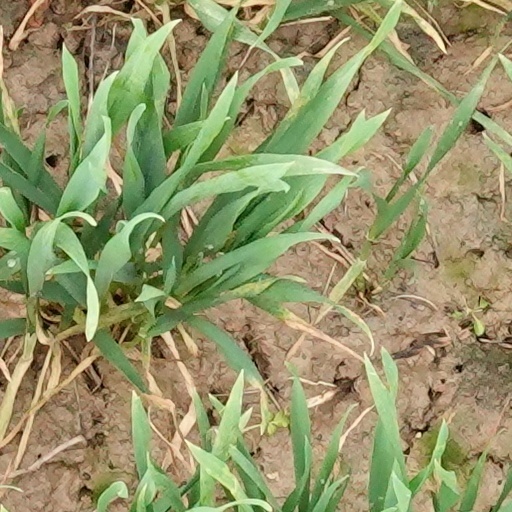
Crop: wheat